Nallathambi (1949 film)

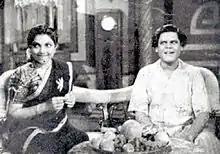
Nallathambi 1949 film

The music was composed by C. R. Subbaraman. Lyrics by Udumalai Narayana Kavi and K. P. Kamatchi. Singers are N. S. Krishnan, T. A. Mathuram and P. Bhanumathi. Playback singers are Ghantasala, C. S. Jayaraman, M. M. Mariyappa and M. L. Vasanthakumari.